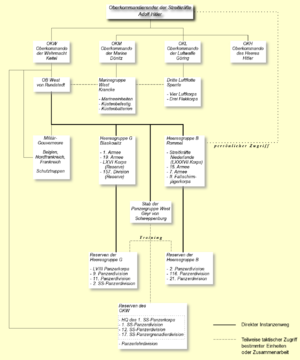
Operation Overlord / Den tyske situation i Normandiet
Den tyske kommandostruktur på Vestfronten - 1944
Operation Overlord var kodenavnet for de Vestallieredes invasion af Normandiet i 2. verdenskrig. Operationen havde til formål at trænge tyskerne ud af et område i Nordfrankrig, som derefter kunne bruges som basis for befrielsen af Frankrig og det øvrige Nordvesteuropa. Operationen omfattede dels selve landgangen i Normandiet den 6. juni 1944 og de følgende operationer indtil udgangen af august, hvor de allierede arméer havde befriet Paris og de tyske hære havde trukket sig tilbage over Seinen.